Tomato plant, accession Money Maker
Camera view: tilt-top (135 deg); turntable rotation: 210 degrees
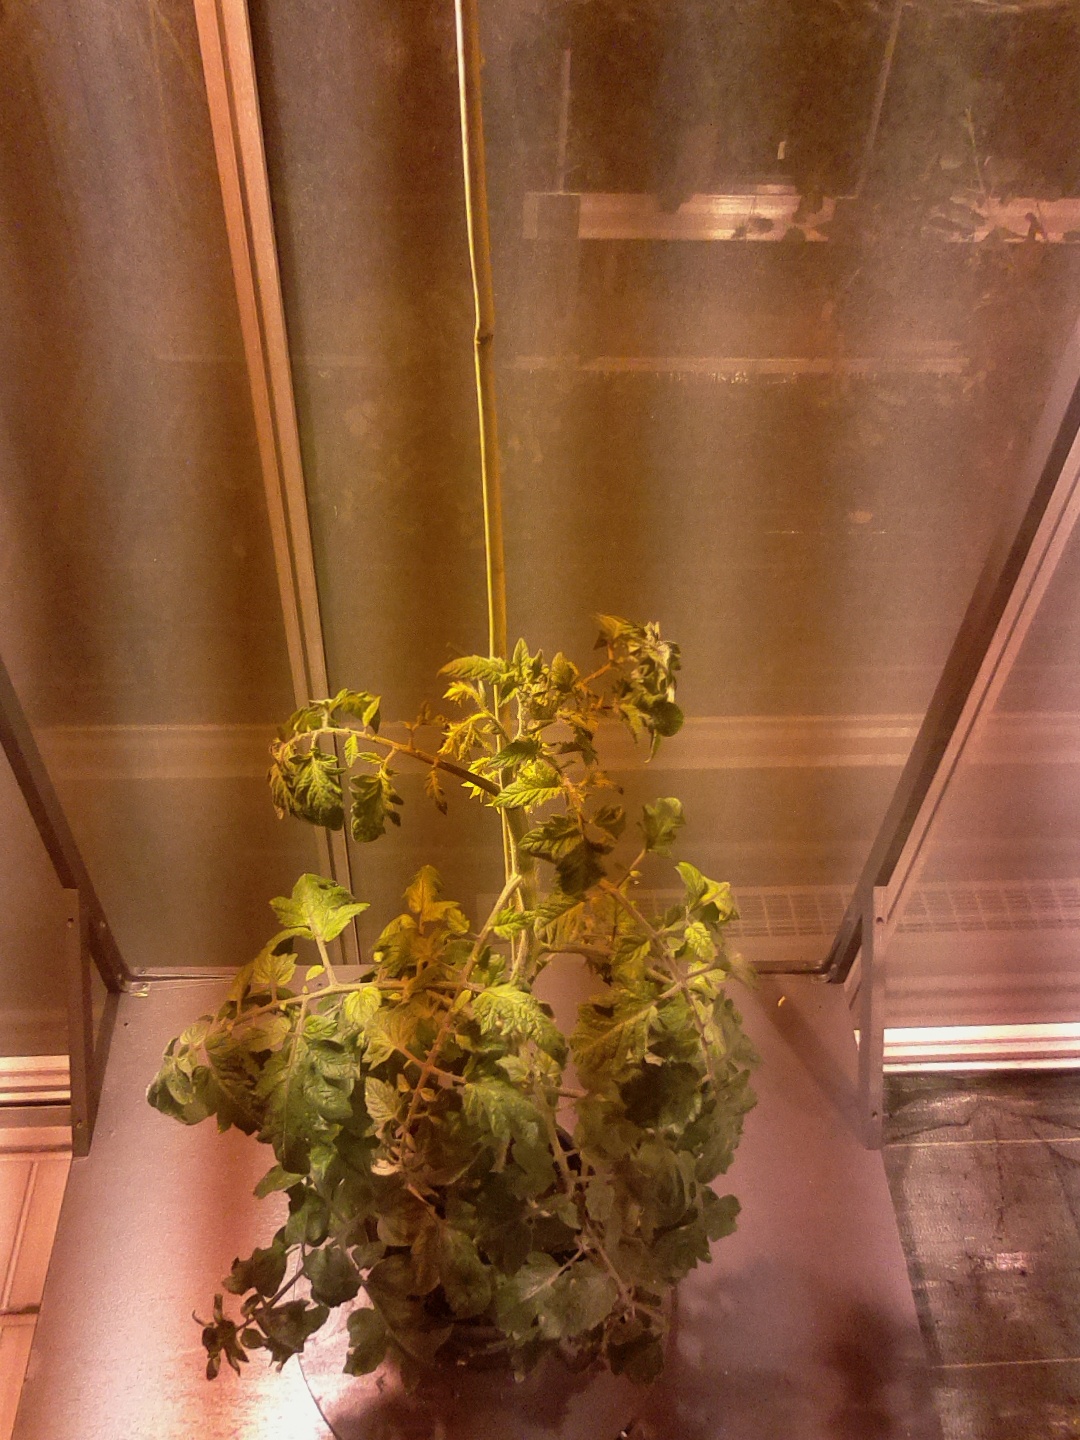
BBCH growth stage 69: End of flowering, 90%-100% of flowers open, more petals falling